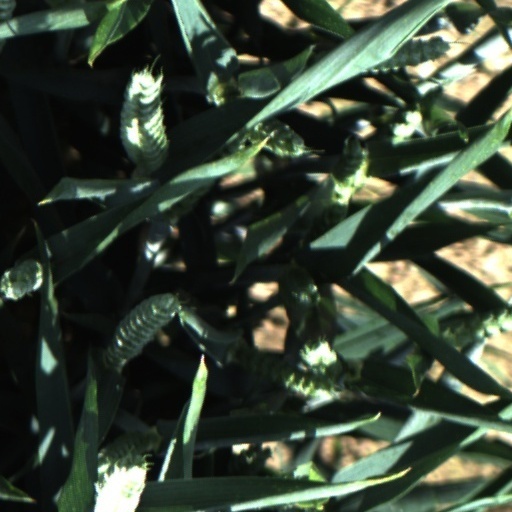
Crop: wheat